Catherine the Great

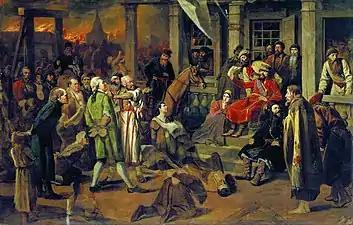
Captured Russian officials and aristocrats being tried by Pugachev

In 1764, Catherine placed Stanislaus Augustus Poniatowski, her former lover, on the Polish throne. Although the idea of partitioning Poland came from Frederick II of Prussia, Catherine took a leading role in its execution in the 1790s. In 1768, she formally became the protector of the political rights of dissidents and peasants of the Polish–Lithuanian Commonwealth, which provoked an anti-Russian uprising in Poland, the Confederation of Bar (1768–1772), supported by France. After the rebels, their French and European volunteers, and their allied Ottoman Empire had been defeated, she established in the Commonwealth a system of government fully controlled by the Russian Empire through a Permanent Council, under the supervision of her ambassadors and envoys. Empress Catherine was also satisfied despite the loss of Galicia to the Habsburg monarchy. By this "diplomatic document" Russia gained Polish Livonia, and lands in eastern Belarus embracing the counties of Vitebsk, Polotsk and Mstislavl.